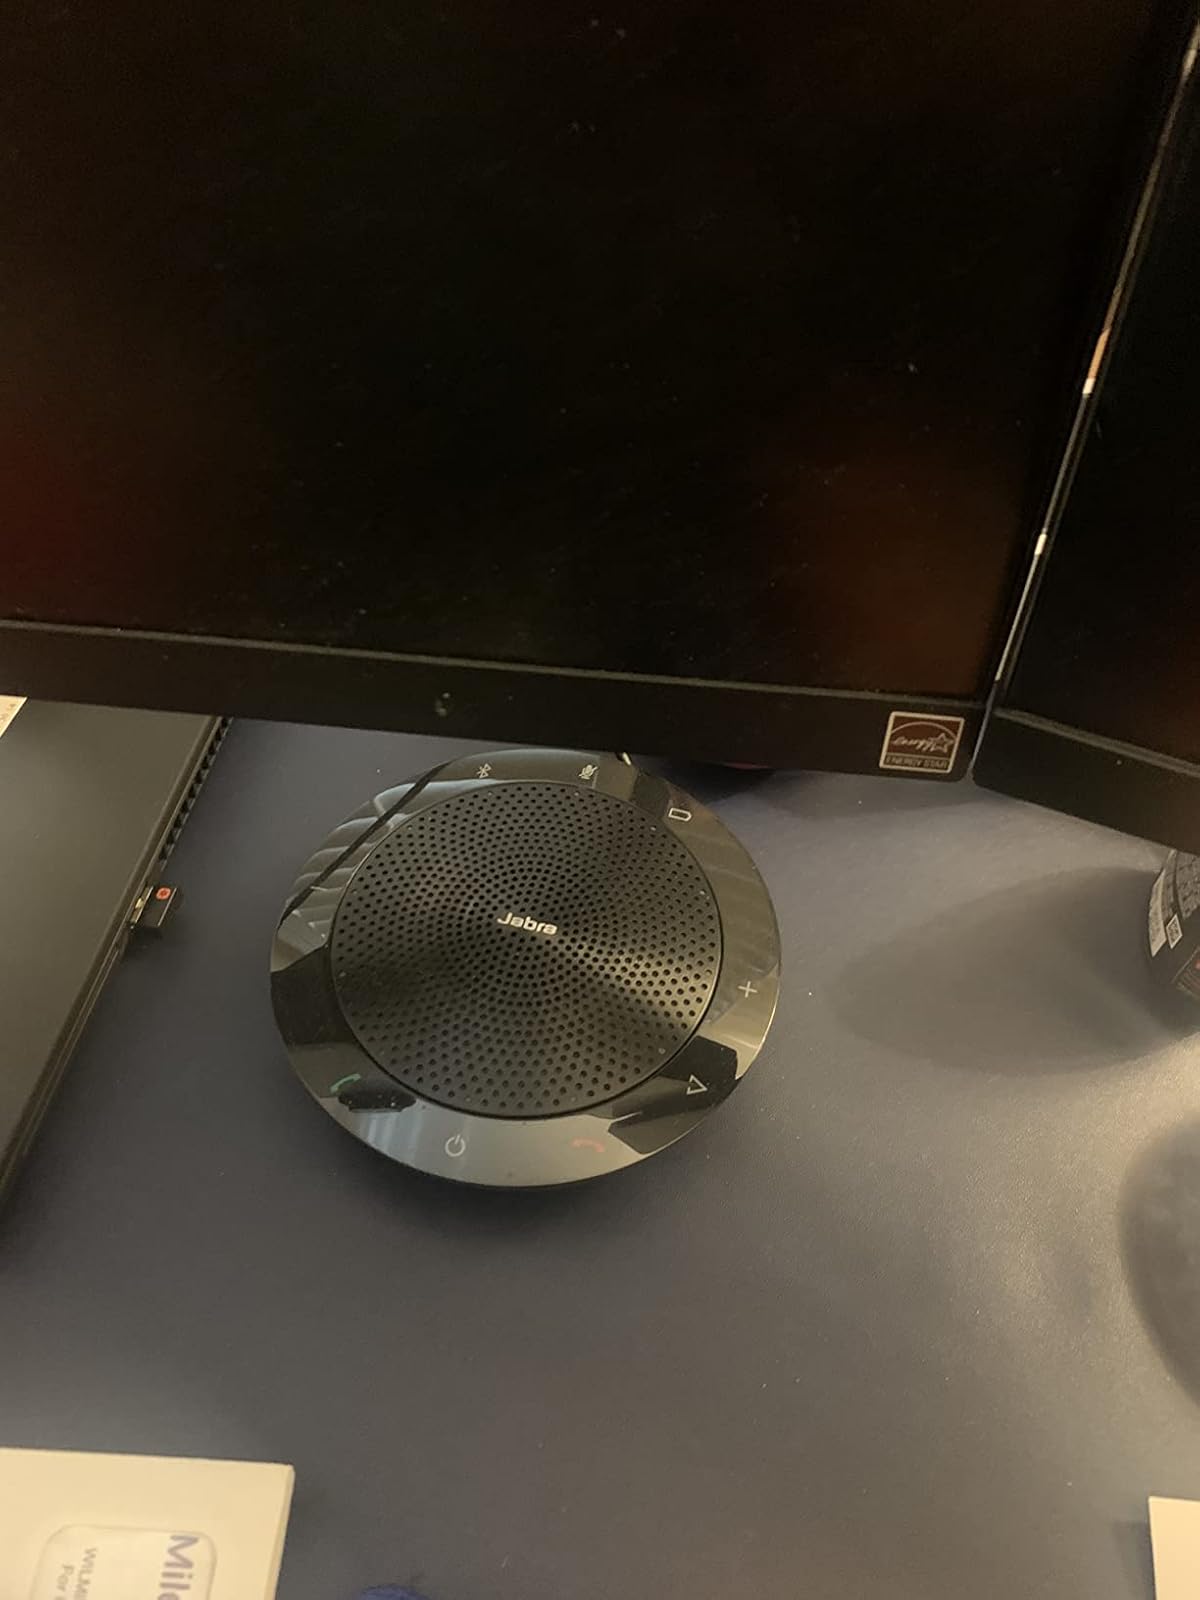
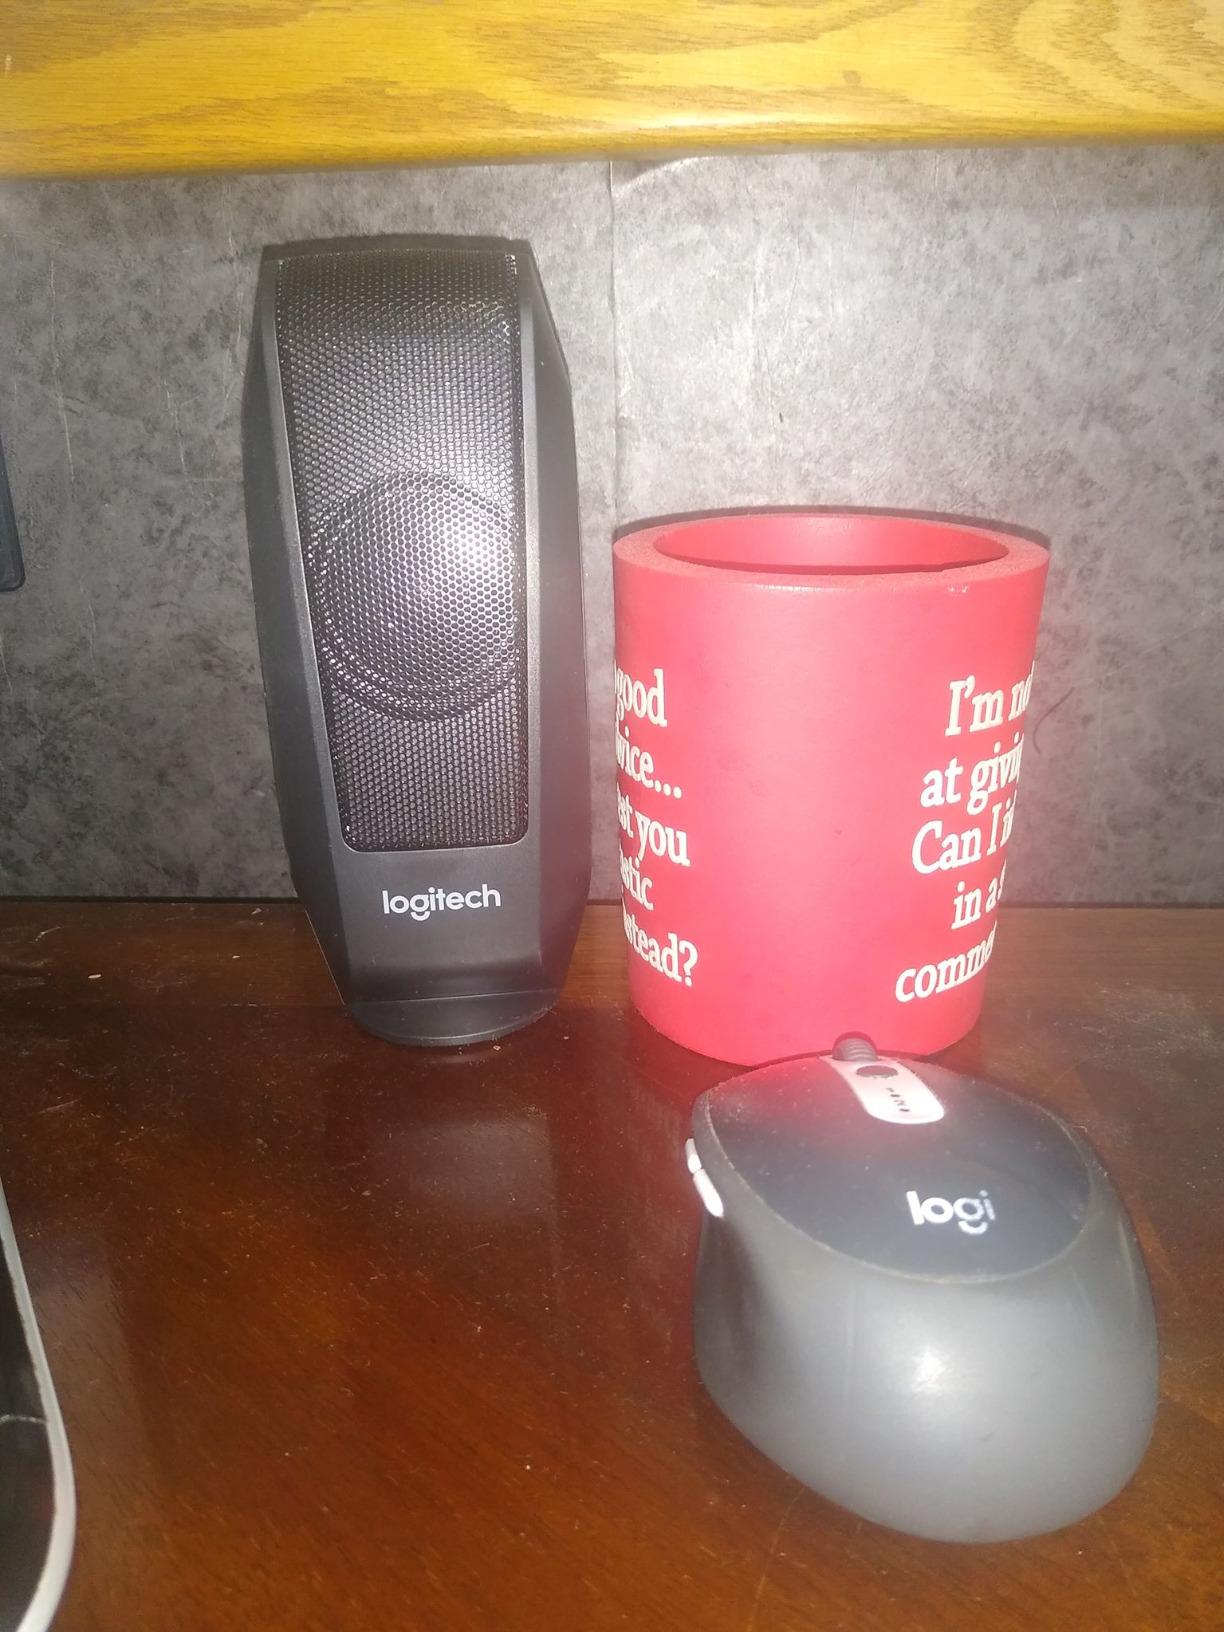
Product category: speaker
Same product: no